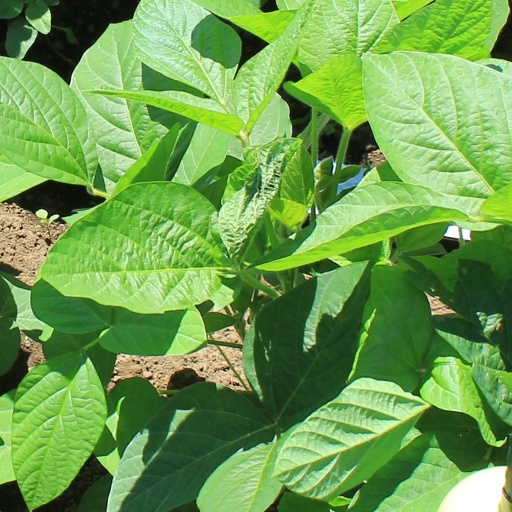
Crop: soybean